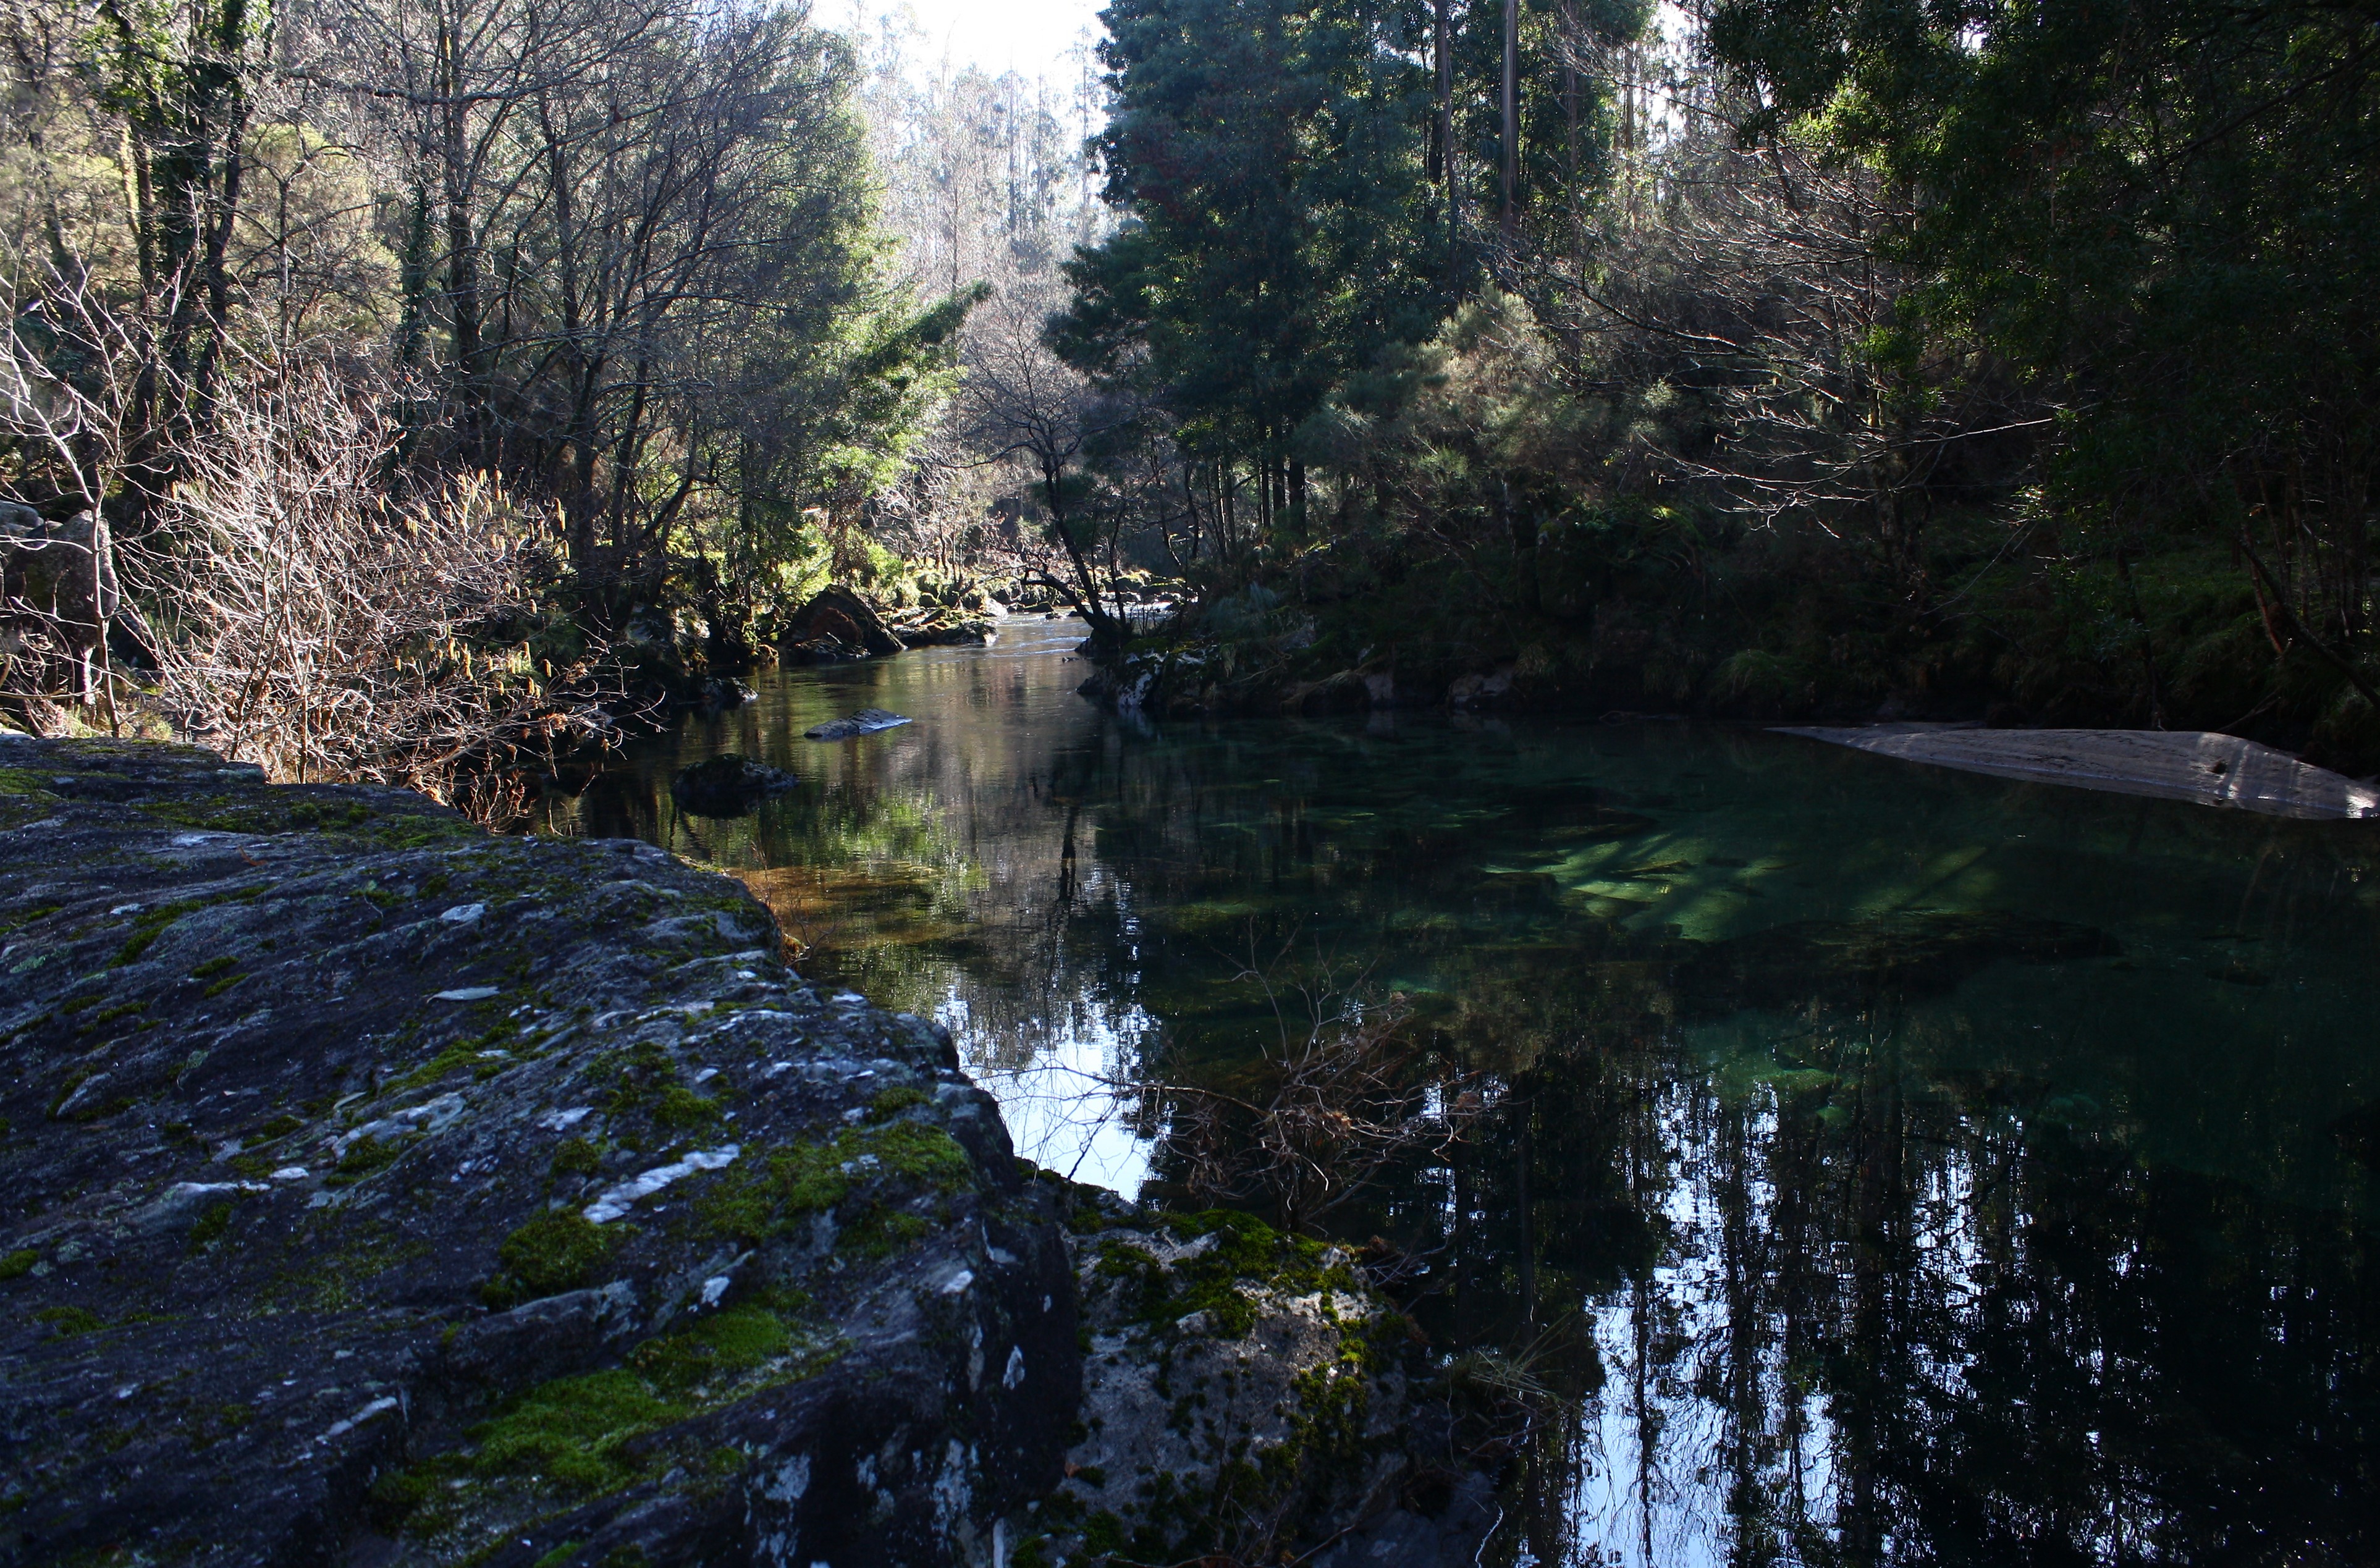
tree, water, nature, forest, creek, wilderness, river, stream, reflection, autumn, rapid, waterway, body of water, galicia, pontevedra, woodland, water feature, watercourse, alama, canoneos1000d, rioverdugo, senderopescadores, geographical feature